Pilgrims (Plymouth Colony)

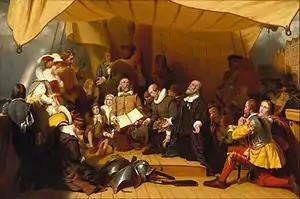
"The Embarkation of the Pilgrims", an 1857 portrait by Robert Walter Weir now housed at Brooklyn Museum

The Pilgrims, also known as the Pilgrim Fathers, were the English settlers who travelled to North America on the ship "Mayflower" and established the Plymouth Colony at what now is Plymouth, Massachusetts, United States. John Smith had named this territory New Plymouth in 1620, sharing the name of the Pilgrims' final departure port of Plymouth, Devon, England. The Pilgrims' leadership came from religious congregations of Brownists or Separatists who had fled religious persecution in England for the tolerance of 17th-century Holland in the Netherlands.